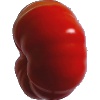
Label: Tomato 3